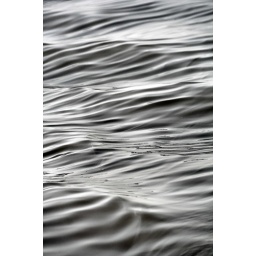
-Polluted water off the coast of Mumbai. -Change is the only constant in life. -Waves within waves. -Change within the change